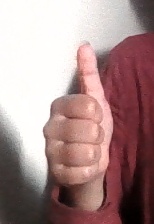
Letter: aleff